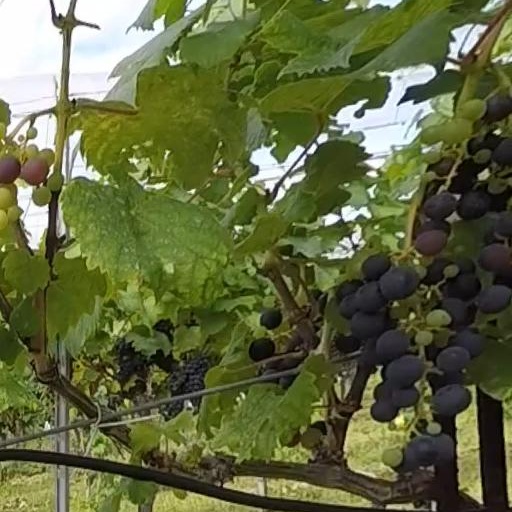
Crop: grape